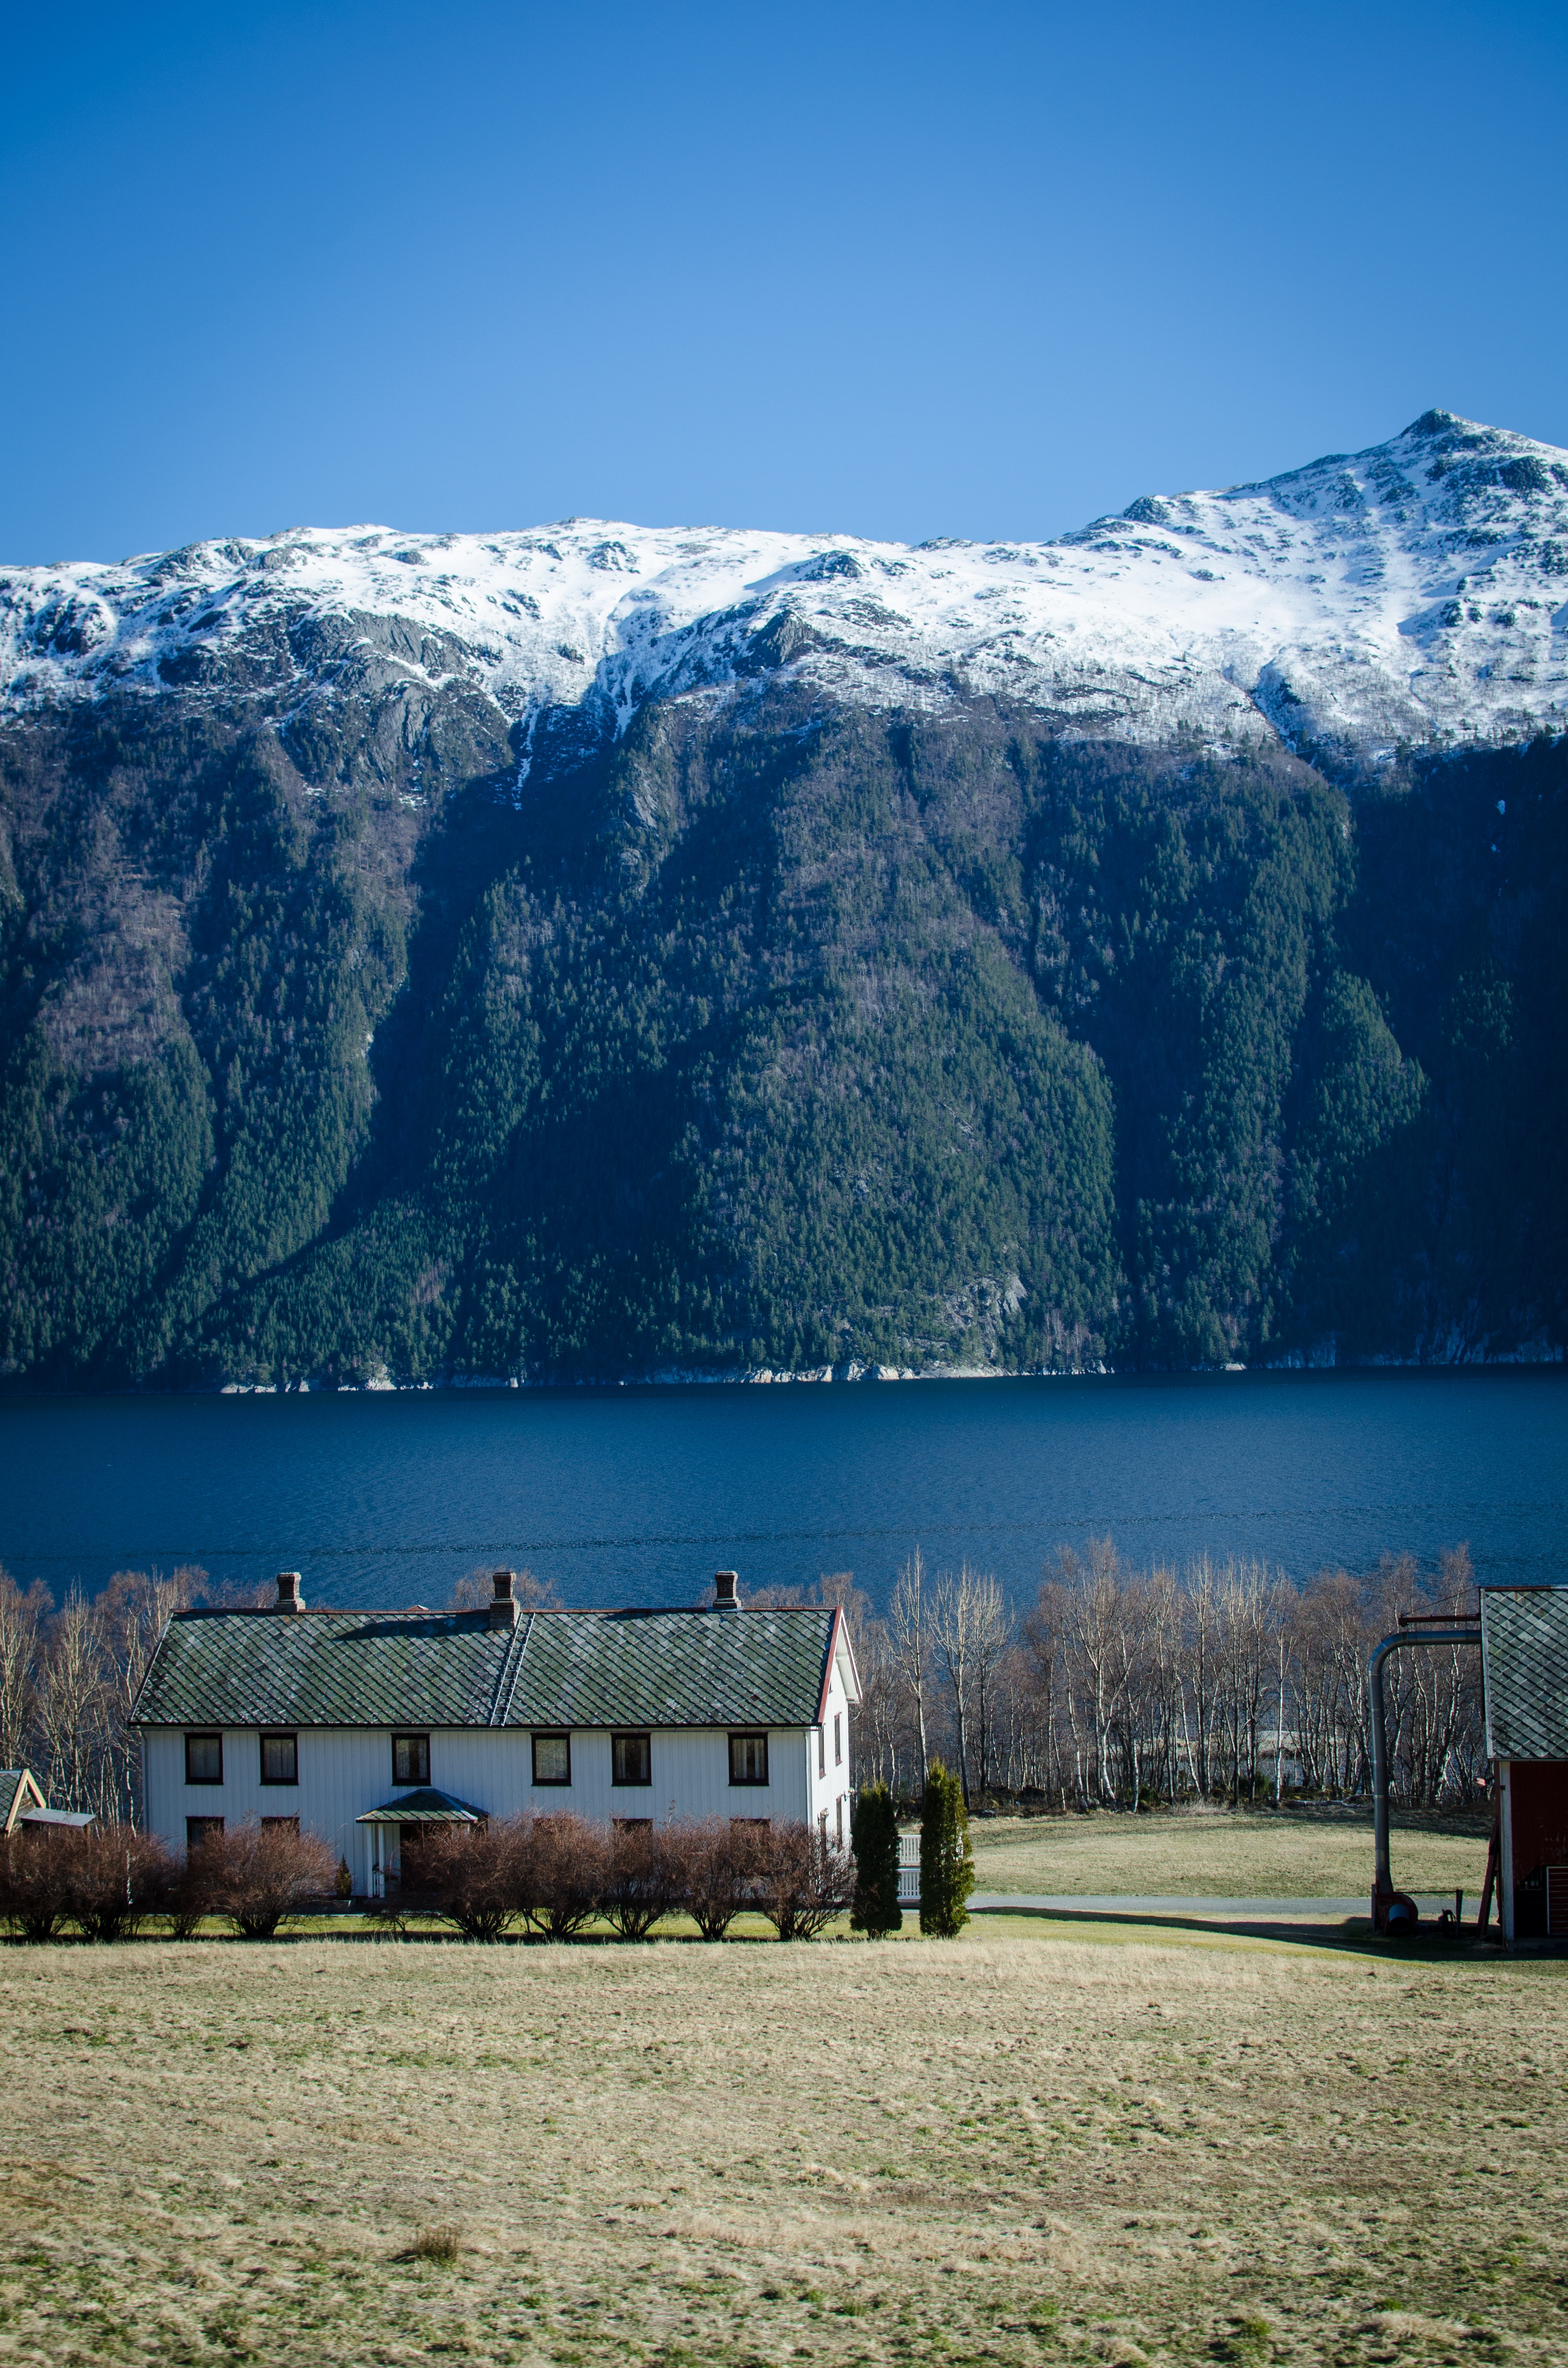
landscape, sea, water, nature, mountain, snow, cloud, house, morning, lake, building, mountain range, reflection, fjord, body of water, mountains, alps, norway, landform, atmospheric phenomenon, mountainous landforms